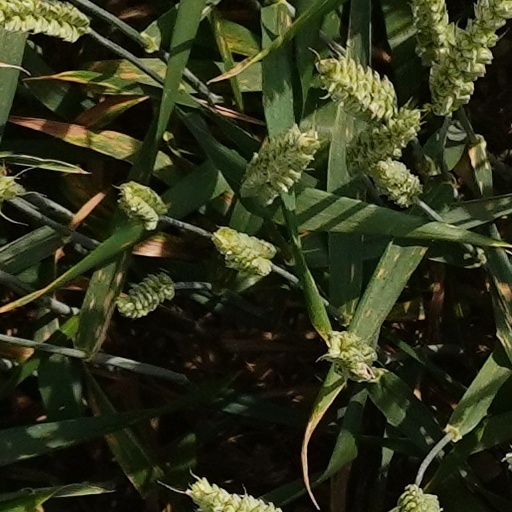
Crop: wheat